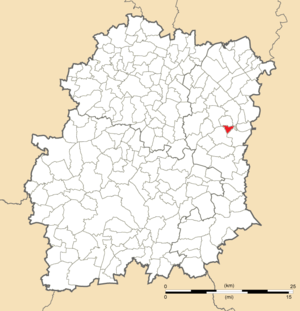
Carte de position d'Ormoy en Essonne (91)
Ormoy est une commune française située à trente-deux kilomètres au sud-est de Paris dans le département de l'Essonne en région Île-de-France.